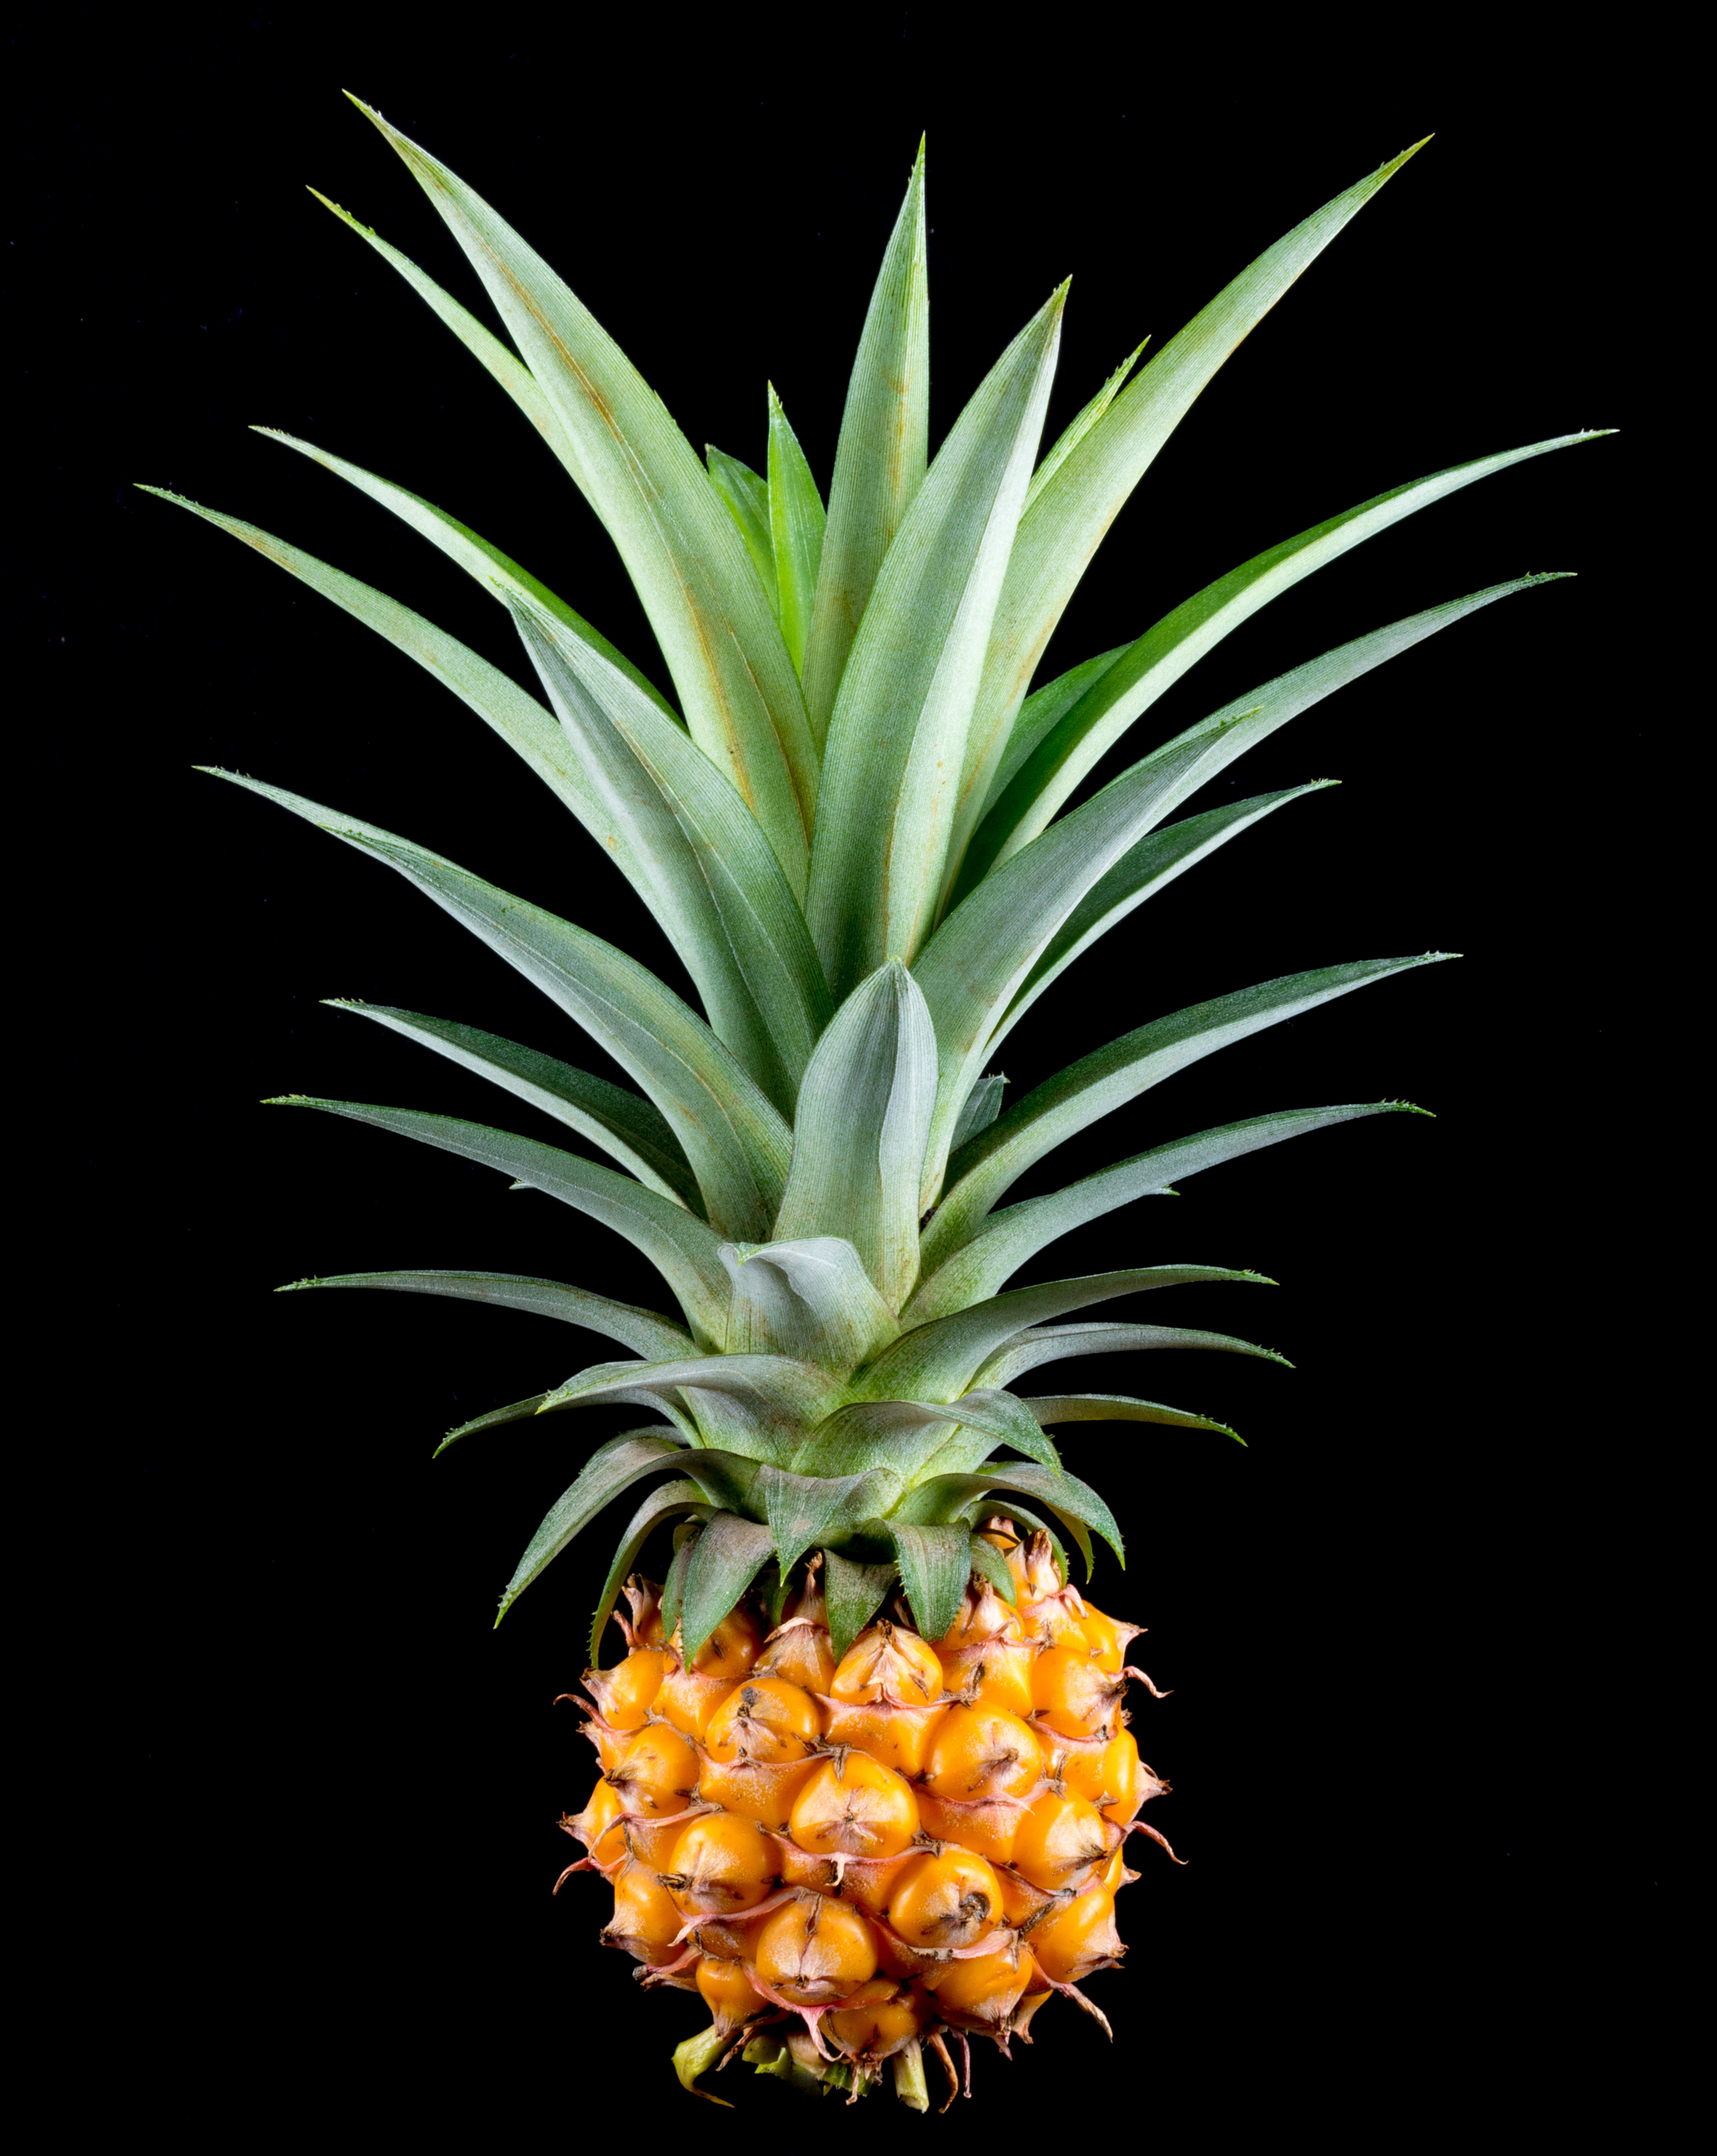
plant, fruit, flower, pattern, food, produce, tropical, color, fresh, botany, flora, delicious, pineapple, tropical fruit, colour, flowering plant, ananas, bromeliaceae, land plant, arecales